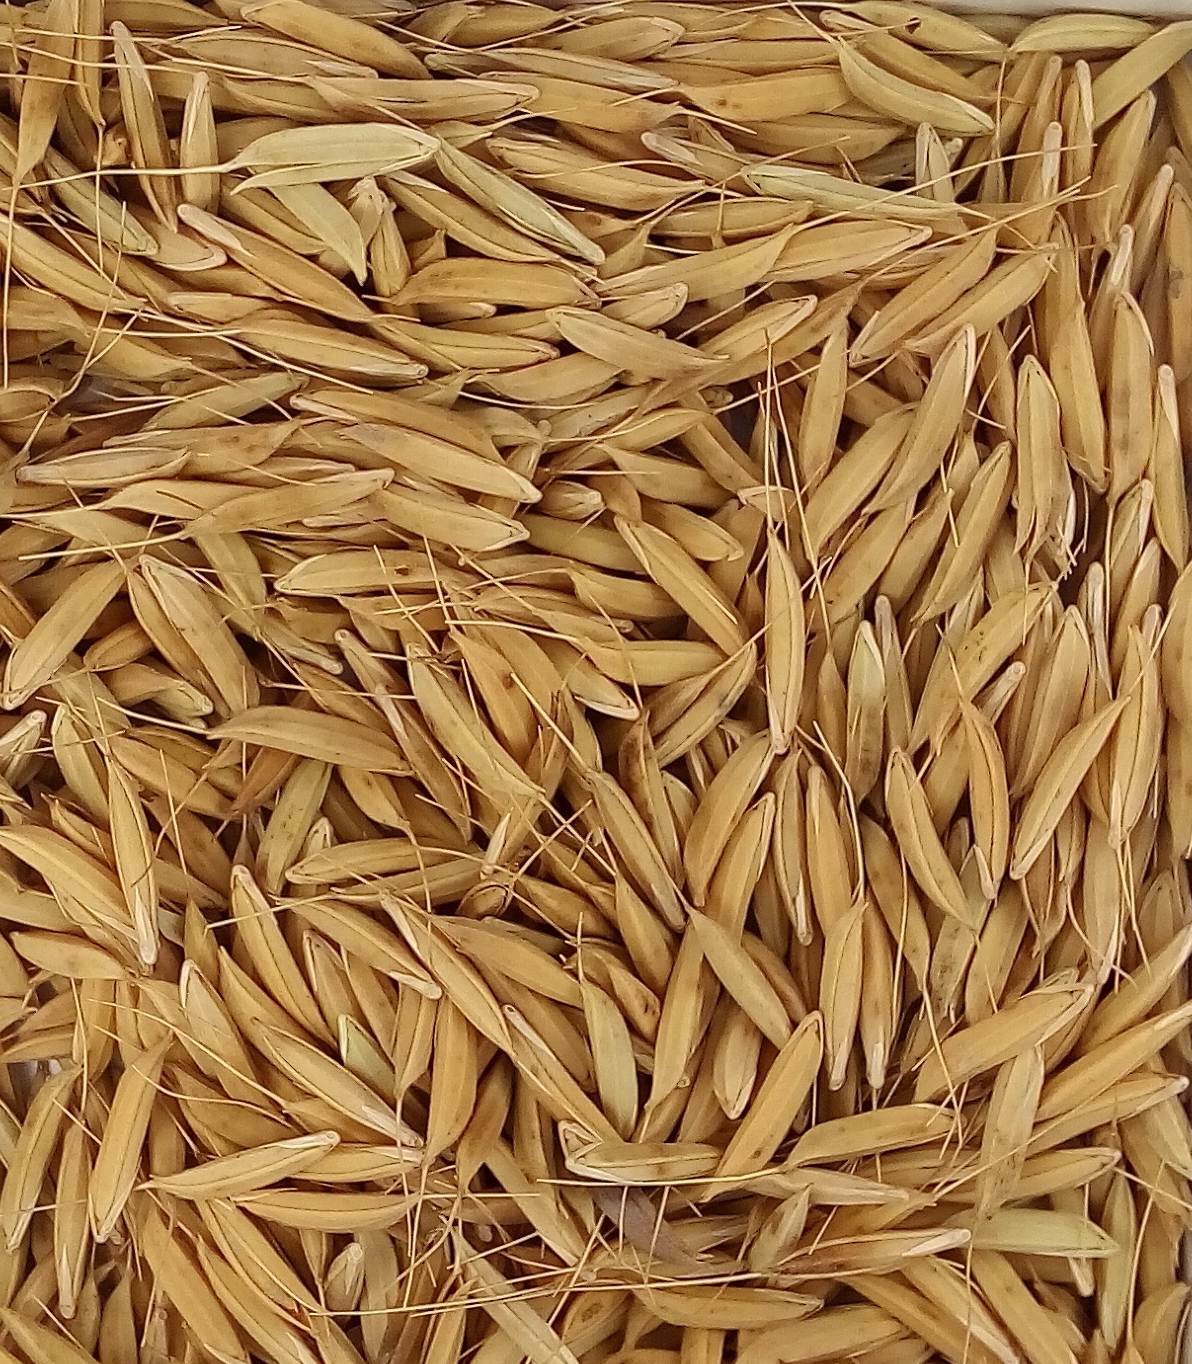
Rice seed variety: CSR_30